Vitaliy Masol

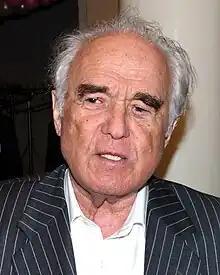
Masol in 2009

During his public service, Vitaliy Masol received numerous civil and state awards and recognition, including the Order of Lenin (in both 1966 and 1986), the Order of the October Revolution (in 1971), the Order of the Red Banner of Labour (in 1978), the Order of the Badge of Honour (in 1960), the Order of Merit 3rd class (in 1997) and 1st Class (in 2008), the Order of Prince Yaroslav the Wise 5th Class (in 1998) and 4th Class (in 2003).